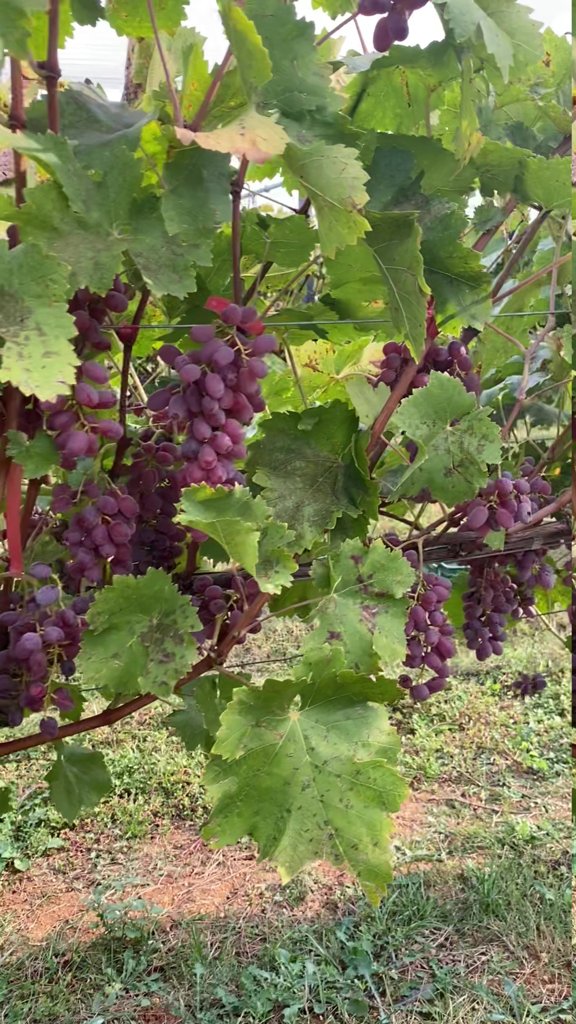
Berries visible: 284
Grape clusters: 9